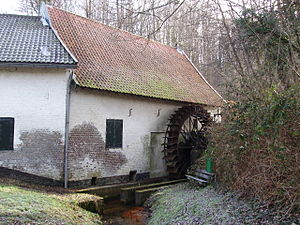
Landgraaf / Galleri
Landgraaf er en kommune, beliggende i den sydlige provins Limburg i Nederlandene. Kommunens areal er på 24,68 km², og indbyggertallet er på 37.376 pr. 1. april 2016.